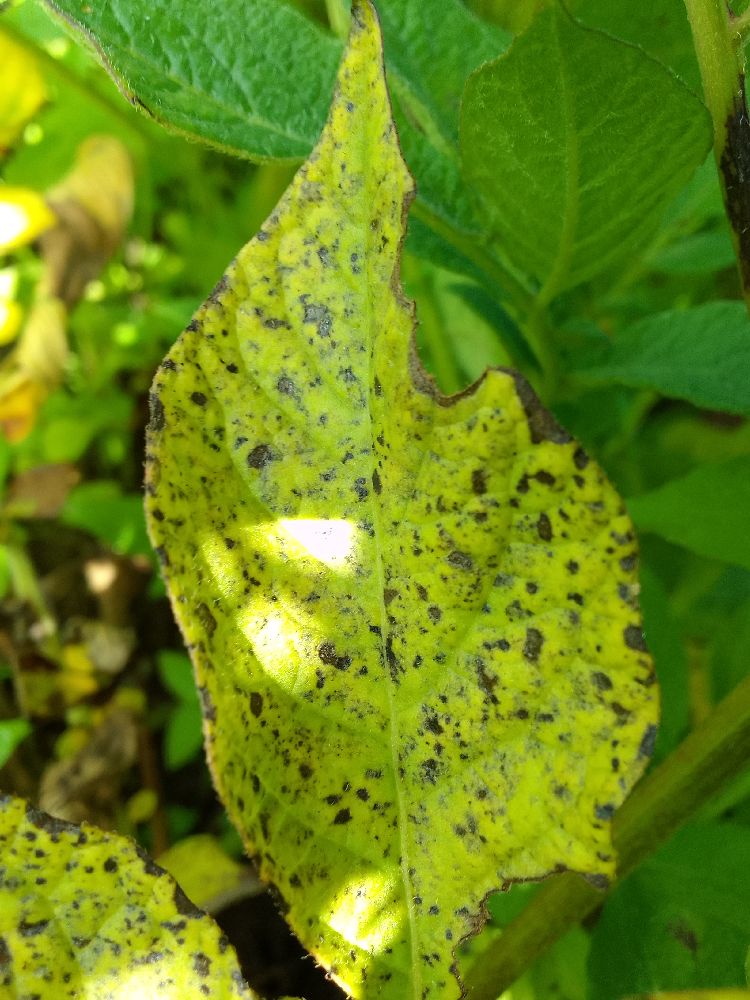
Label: Early blight